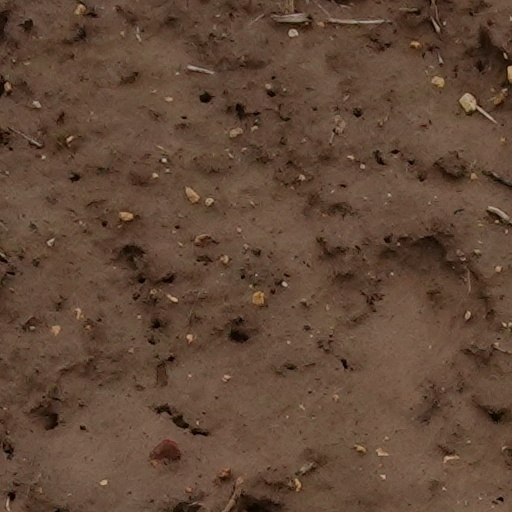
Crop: wheat